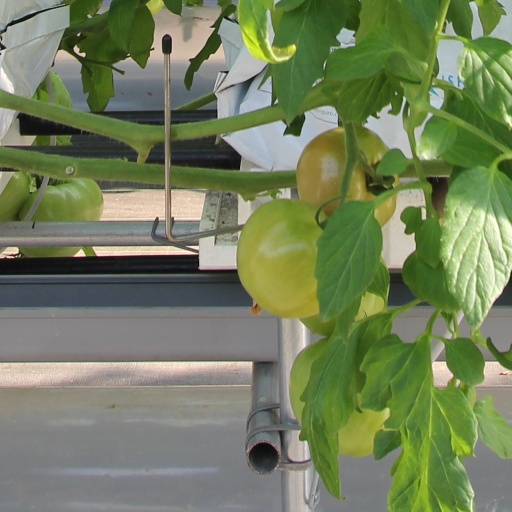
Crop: tomato